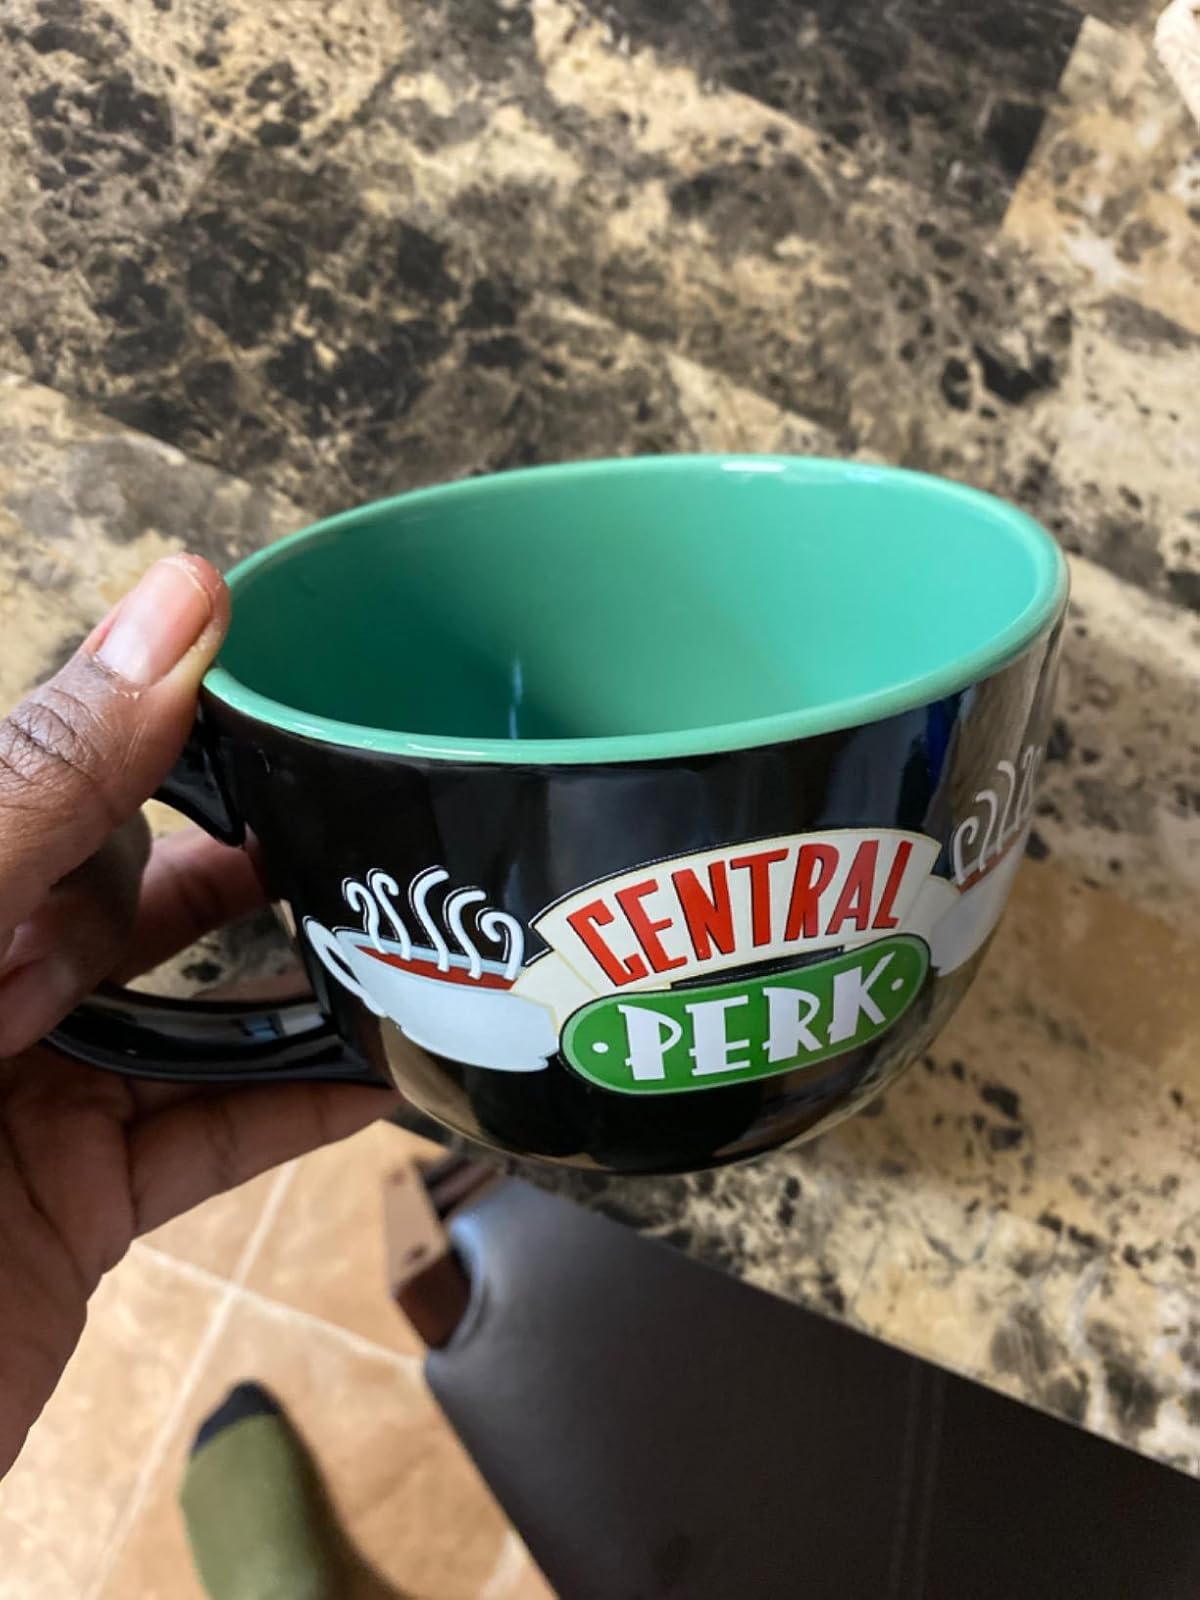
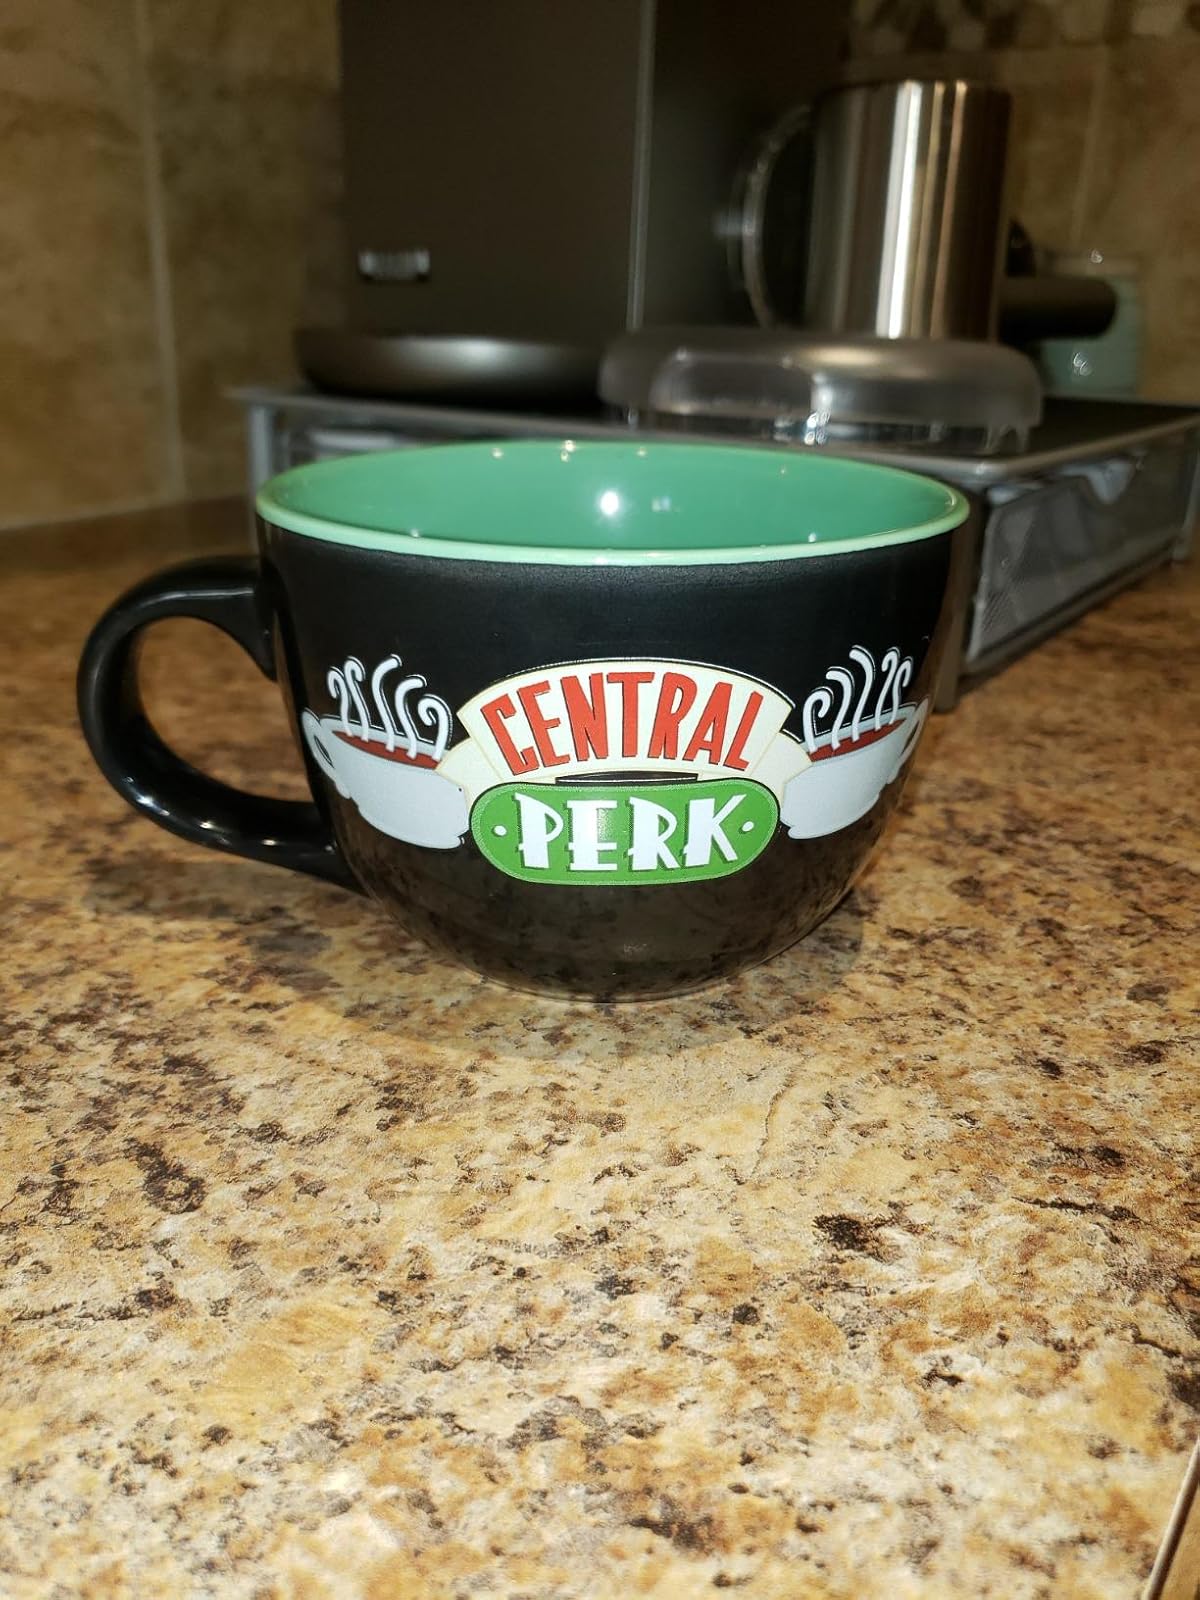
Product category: items_mug
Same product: yes